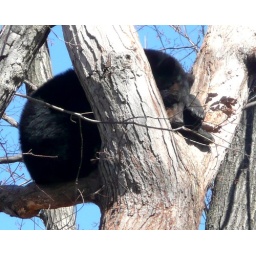
30 to 35 feet up, this young black bear seemed very comfortable in a tree despite high winds.